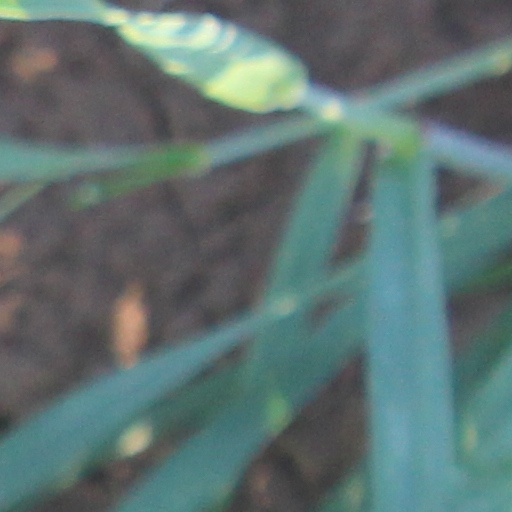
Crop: wheat